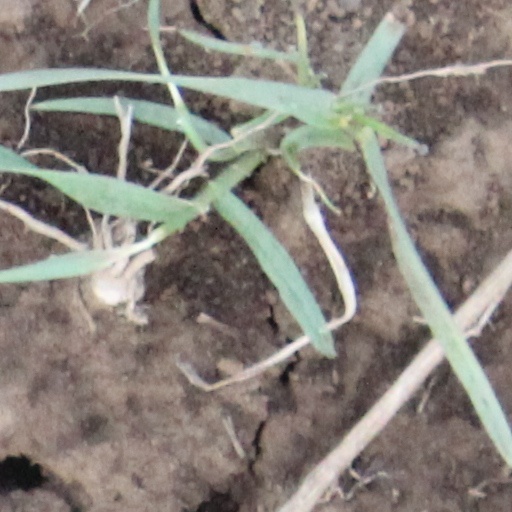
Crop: wheat